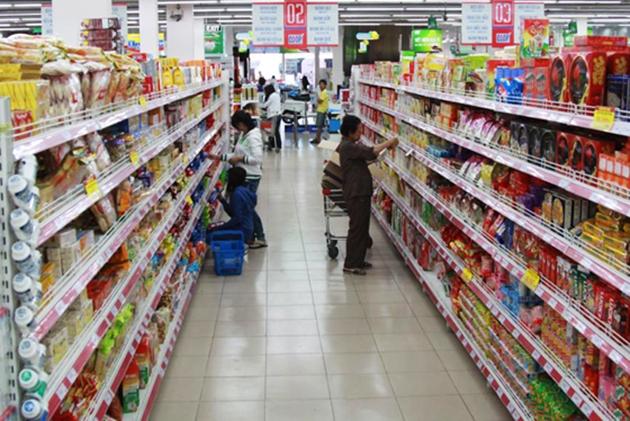
đây là khung cảnh xuất hiện bên trong một siêu thị